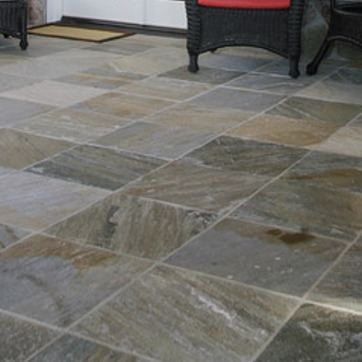
Material: tile